Pea Island

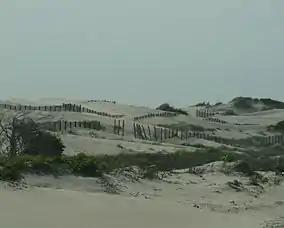
Pea Island dunes

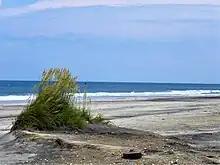
Pea Island ocean view

Pea Island is an island which is part of the Outer Banks of North Carolina. Because of the shifting nature of the barrier island system of which Pea Island is a part, and the way in which inlets open and close over time, Pea Island has, at times, been contiguous with the neighboring Bodie Island to the North and Hatteras Island to the south. Pea Island was created when two inlets, the New Inlet in 1738, and Oregon Inlet in 1846, separated it from the neighboring islands. The island was rejoined to Hatteras Island intermittently from 1922 until 1945 as the narrow New Inlet opened and closed with shifting sands. From 1945 to 2011, Pea Island was merely the northern 11 miles or so of Hatteras Island. Hurricane Irene reopened the New Inlet, making Pea Island separate again, although New Inlet has since closed reconnecting it with Hatteras. Pea Island was home to the Pea Island Life-Saving Station, the first U.S. Coast Guard life-saving station to have an all African-American crew. Since 1937, it has also been home to the Pea Island National Wildlife Refuge.